King's Service Medal

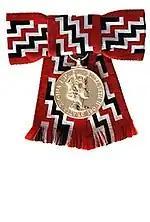
First version of the Queen's Service Medal in ribbon configuration

The original medal was made of sterling silver, in diameter. The obverse bears the same effigy of The Queen as the badge of the Queen's Service Order. Surrounding the effigy are the Royal styles and titles "ELIZABETH II DEI GRATIA REGINA F.D.". The reverse depicts the New Zealand Coat of Arms surrounded by the inscription "The Queen's Service Medal" and the name of the sub-division either "for Community Service" or "for Public Services". The initials and name of the recipient is engraved on the rim of the Medal. The medals were made by the Royal Mint.